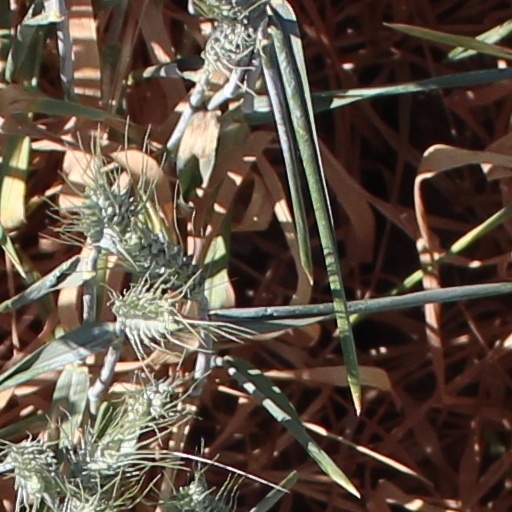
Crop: wheat